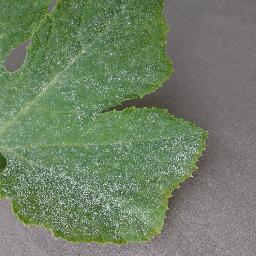
Label: Squash___Powdery_mildew